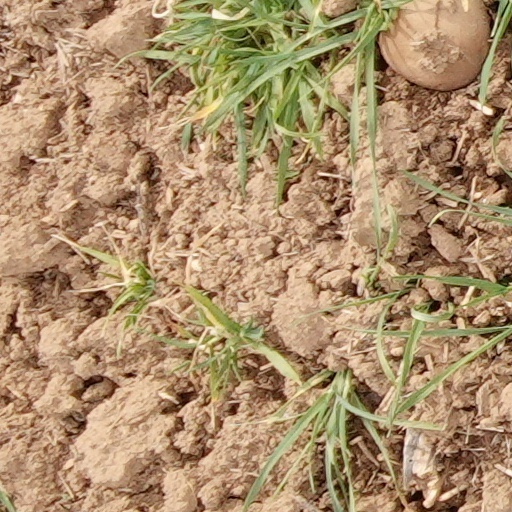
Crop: wheat